Little Trinity Anglican Church

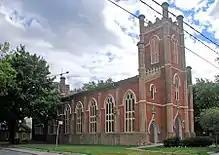
View of the church in 2007

Little Trinity Anglican Church (officially Trinity East) is a parish church of the Anglican Church of Canada. It is located at 425 King Street East in the Corktown neighbourhood, just east of downtown Toronto, Ontario, Canada. An Ontario Heritage Trust plaque at the site notes that the 1844 church is the oldest surviving church in the city.